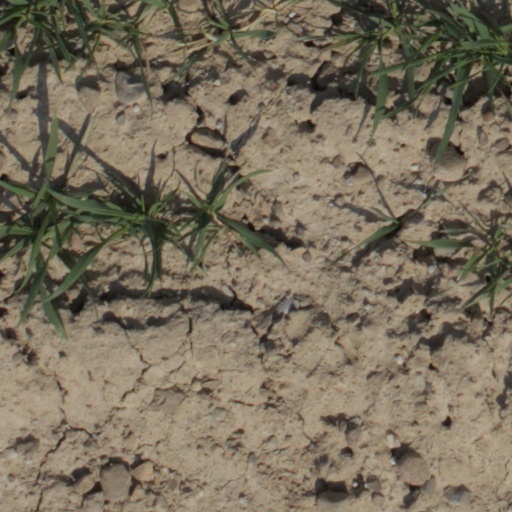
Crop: wheat